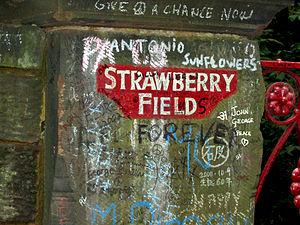
Strawberry Fields Forever est une chanson des Beatles, parue en 1967. Écrite par John Lennon, elle est cependant créditée Lennon/McCartney, comme tous les morceaux des Beatles composés par l'un ou l'autre.
Strawberry Fields désigne notamment :